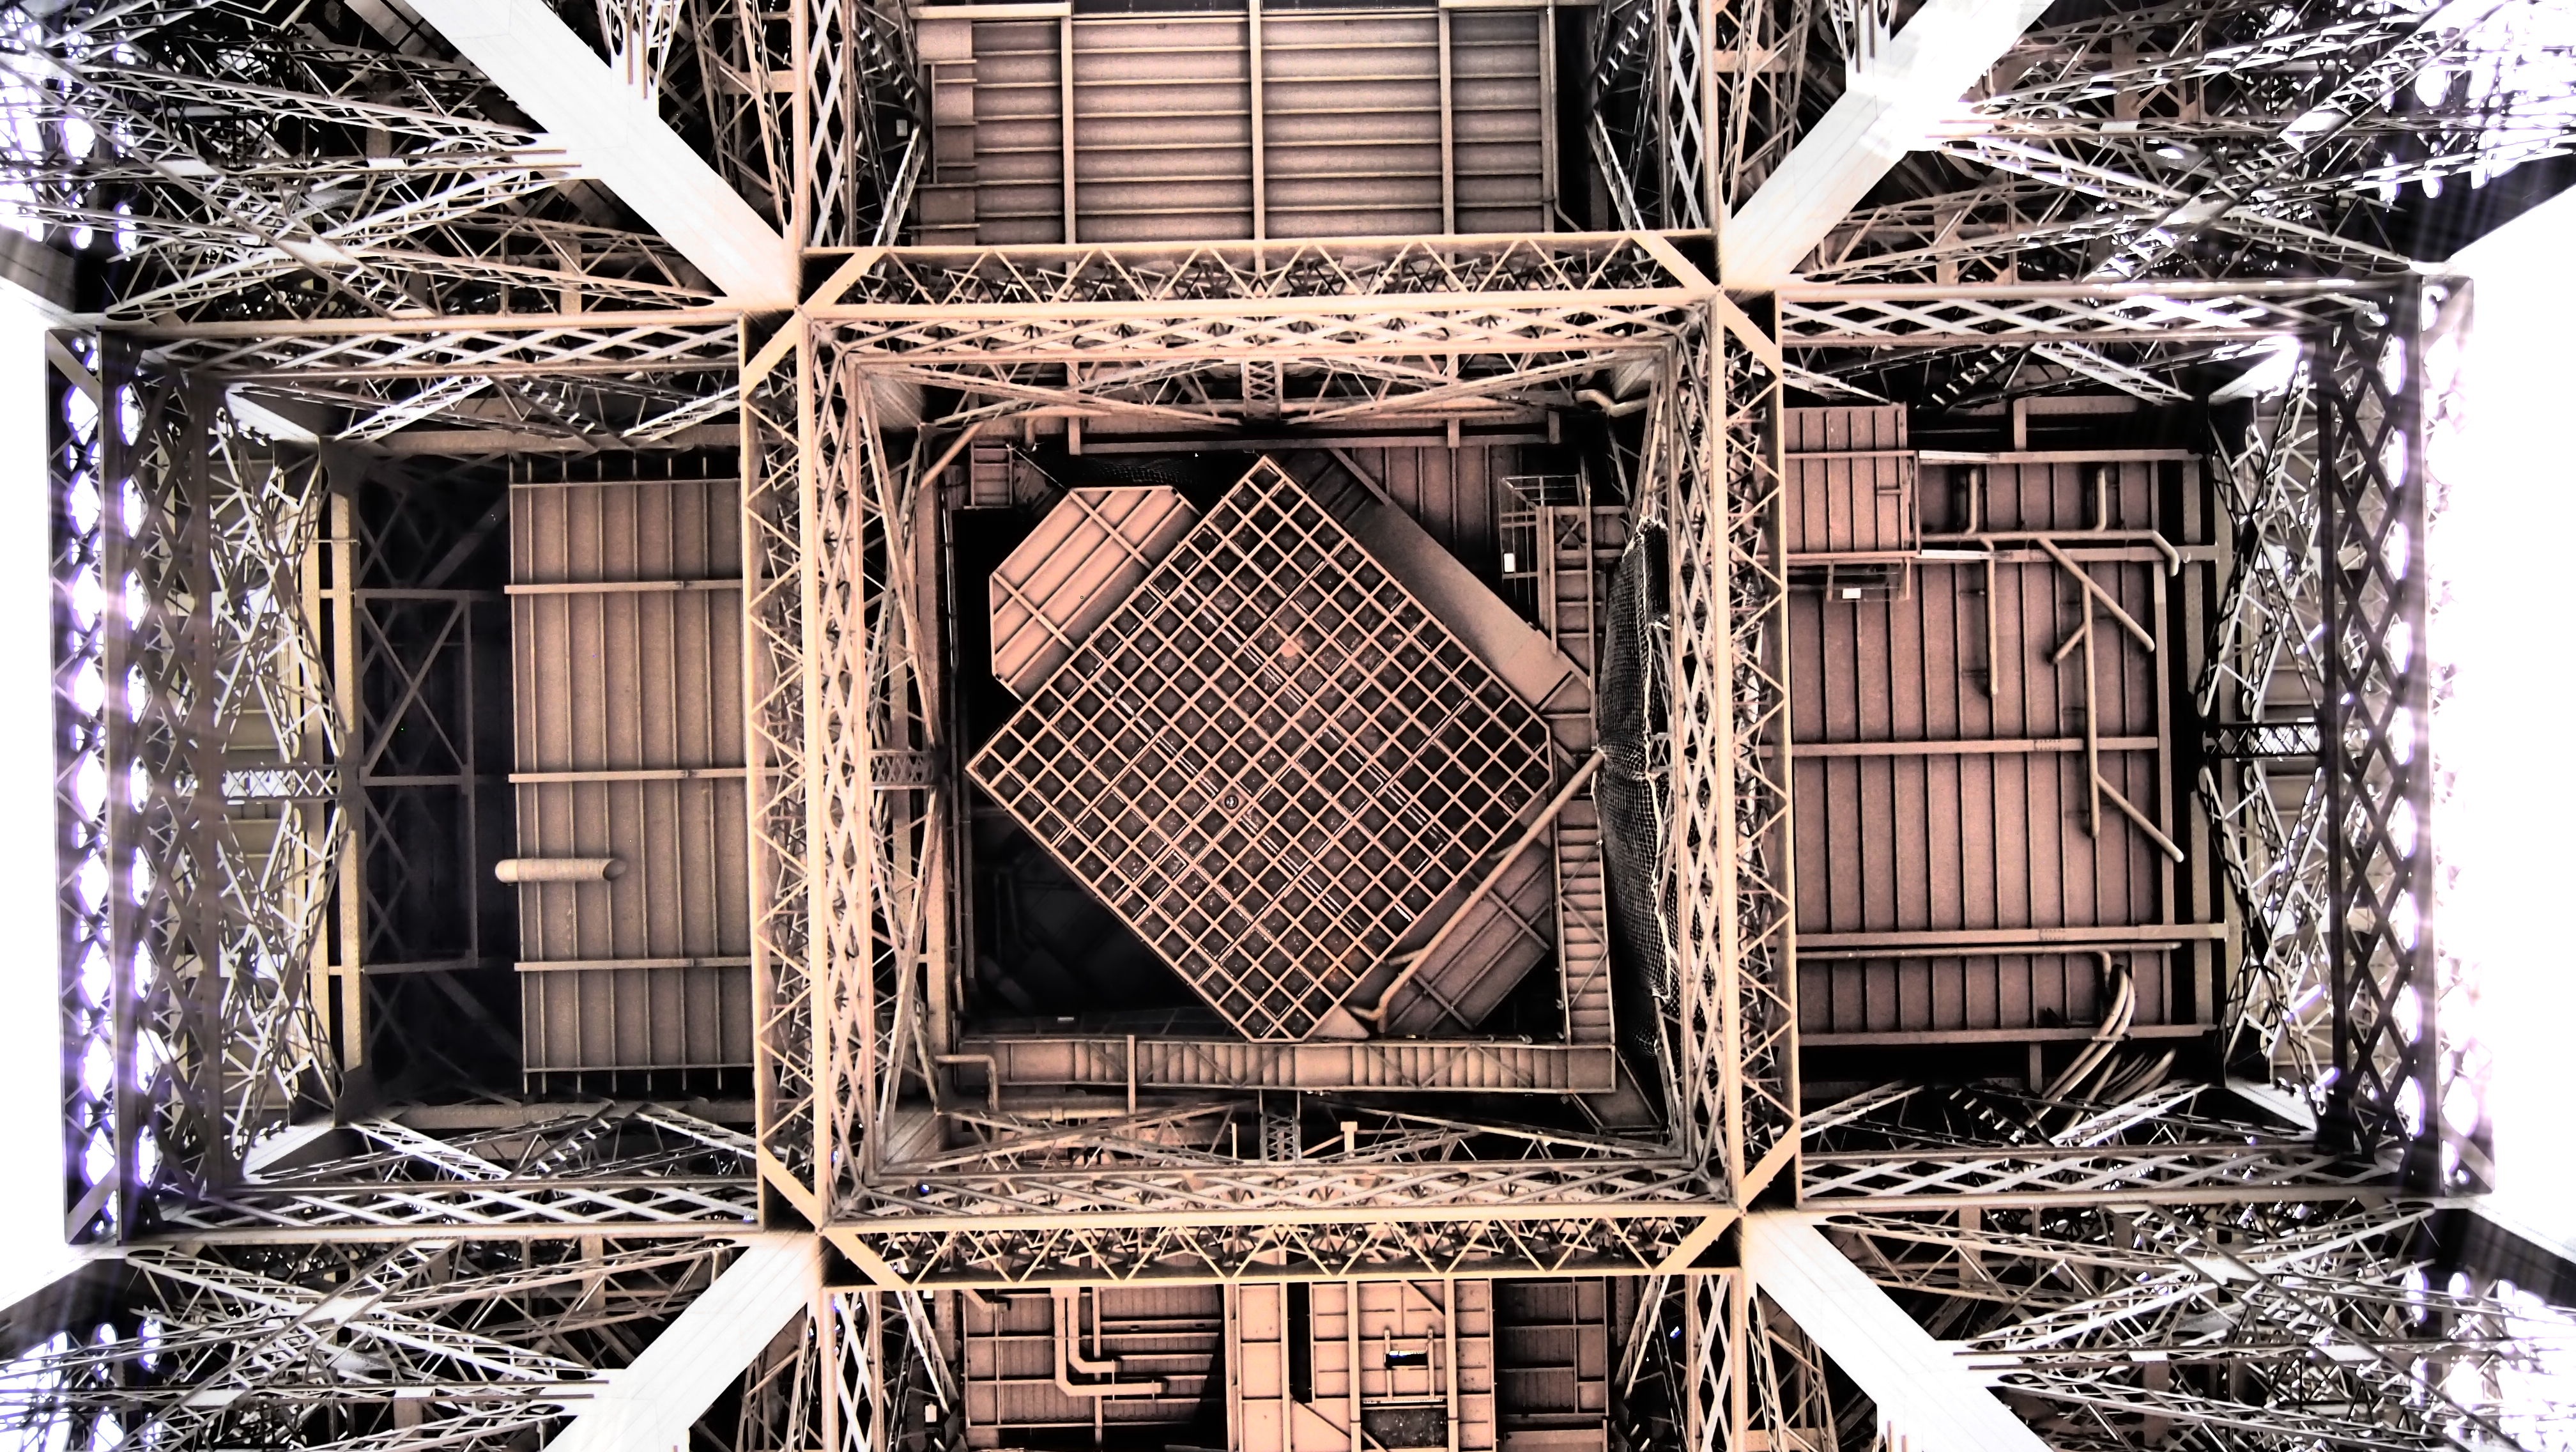
skyline, eiffel tower, paris, home, shed, shack, places of interest, design, century exhibition, outdoor structure